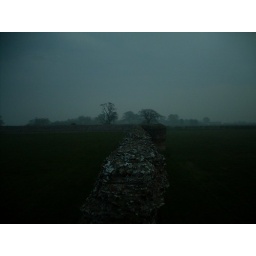
Photo taken while standing on the wall at 5:00 in the morning.